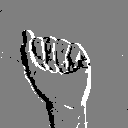
ASL letter: a